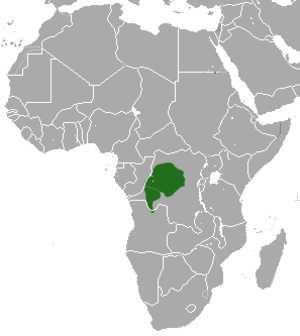
Lophocebus aterrimus est une espèce de singes catarhiniens de la famille des cercopithecidés. Il est communément appelé Cercocèbe noir ou Mangabey noir et plus récemment Lophocèbe noir pour le différencier des vrais cercocèbes du genre Cercocebus.